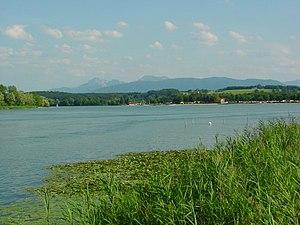
Le Waginger See est un lac d'une superficie de 6,61 km² qui se trouve au sud-est de l'Allemagne dans le land de la Bavière.